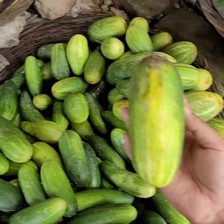
Label: cucumber